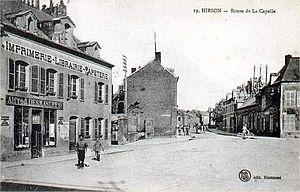
Imprimerie Alfred Desmasures Route de la Capelle à Hirson
Alfred Desmasures est un journaliste, écrivain, essayiste et historien français, né à Mondrepuis le 20 janvier 1832 et mort le 27 mars 1893 à Hirson.